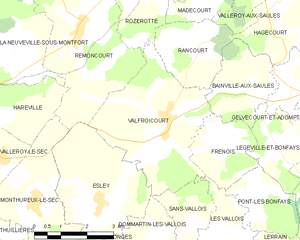
Carte des communes françaises Valfroicourt